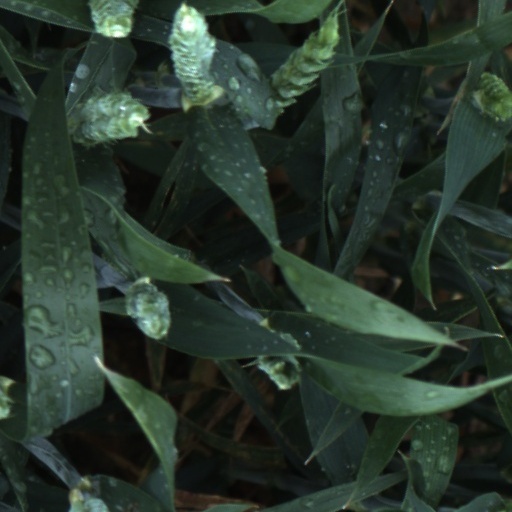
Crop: wheat